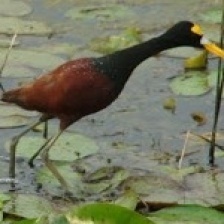
Species: NORTHERN JACANA
Scientific name: JACANA SPINOSA